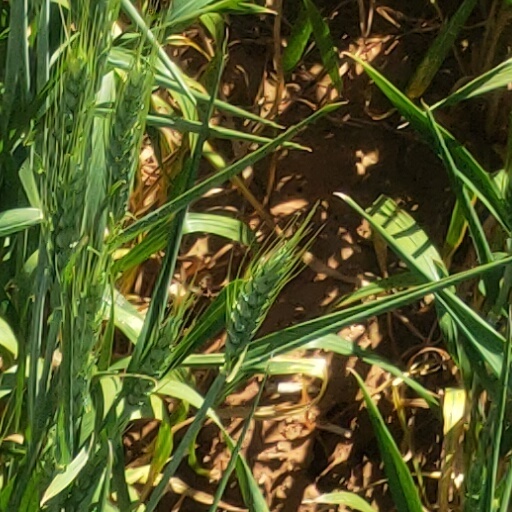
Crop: wheat